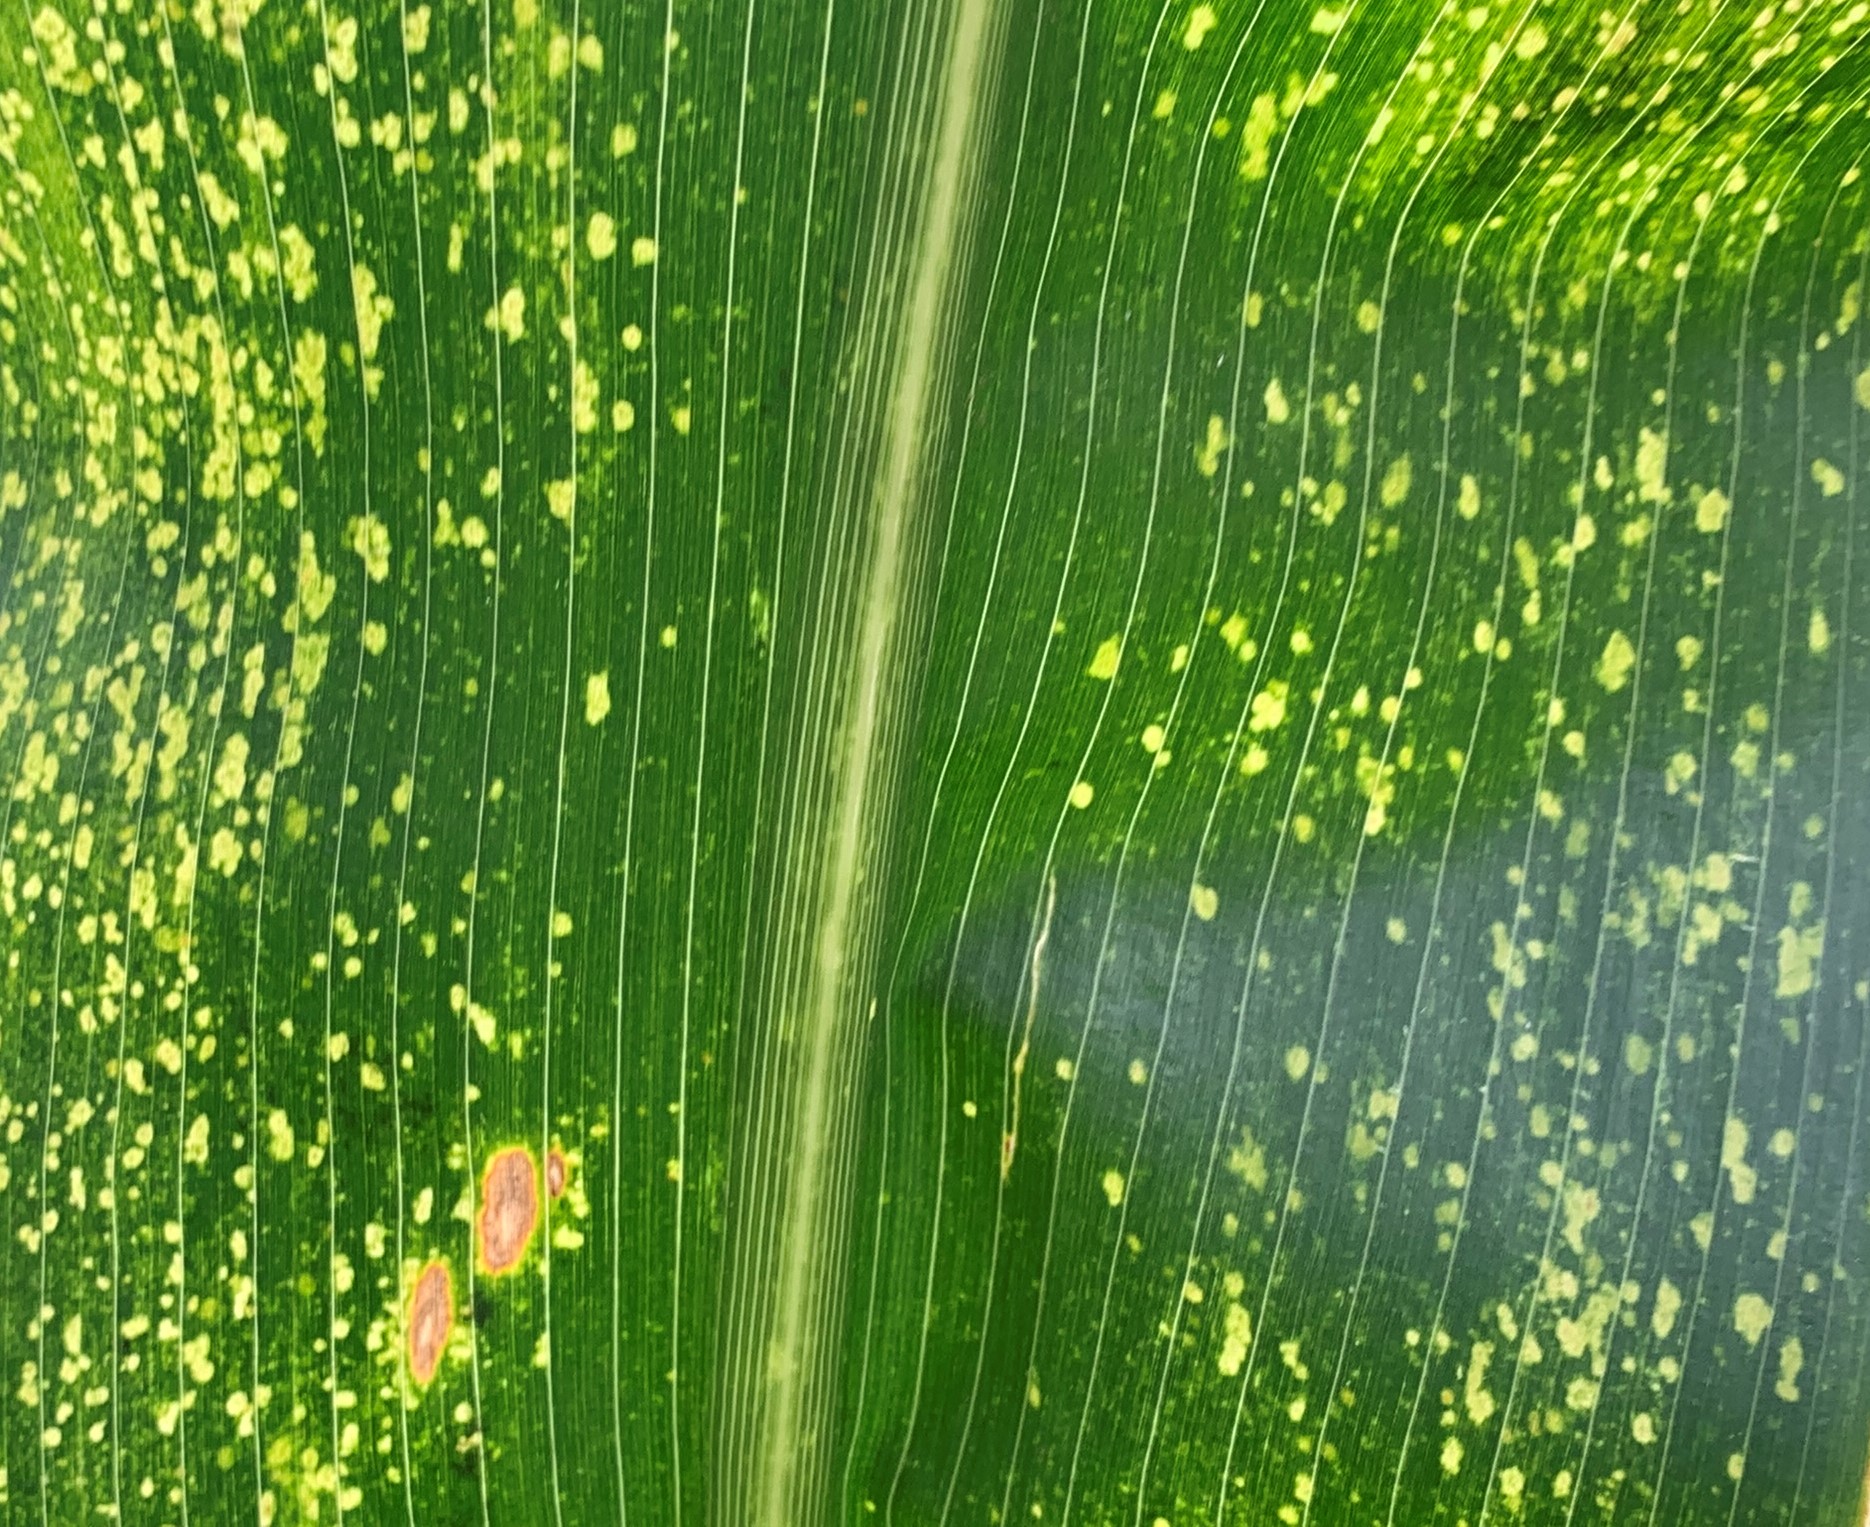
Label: MLN